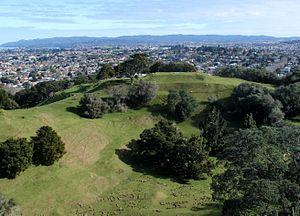
Cratère de One Tree Hill avec Auckland en second plan
La One Tree Hill, ou Maungakiekie de son nom maori, est une colline d'origine volcanique de 183 mètres d'altitude située à Auckland, en Nouvelle-Zélande.